Earth Defense Force

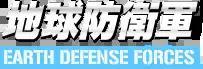
Japanese series logo as of 2012

Earth Defense Force, known in Japan as , is a science fiction third-person shooter video game series by D3 Publisher, originating as an offshoot of the "Simple" series. As of 2024, it consists of eleven entries and six main installments, developed and published by various studios and publishers since 2003, primarily Sandlot. The series follows the titular Earth Defense Force (EDF), an international armed force that fights to defend Earth from alien invasions by extraterrestrials that field massive insectoids in their war against humanity. Individual "Earth Defense Force" releases generally receive mixed or average reviews, but the series has been lauded for its simplistic but entertaining premise and campy tone, and it maintains a strong cult following.